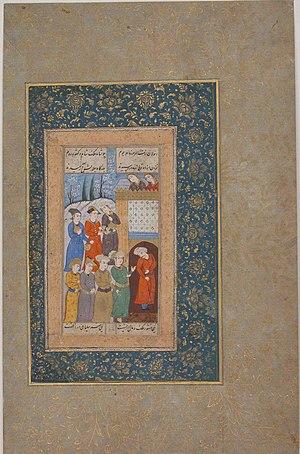
Dans l'islam, les prophètes sont des hommes chargés de transmettre le message de l'unicité divine et d'un monothéisme adamique pur. Le premier des prophètes de l'islam est chronologiquement Adam, et le dernier est Mahomet, d'où son titre de « sceau des prophètes ».